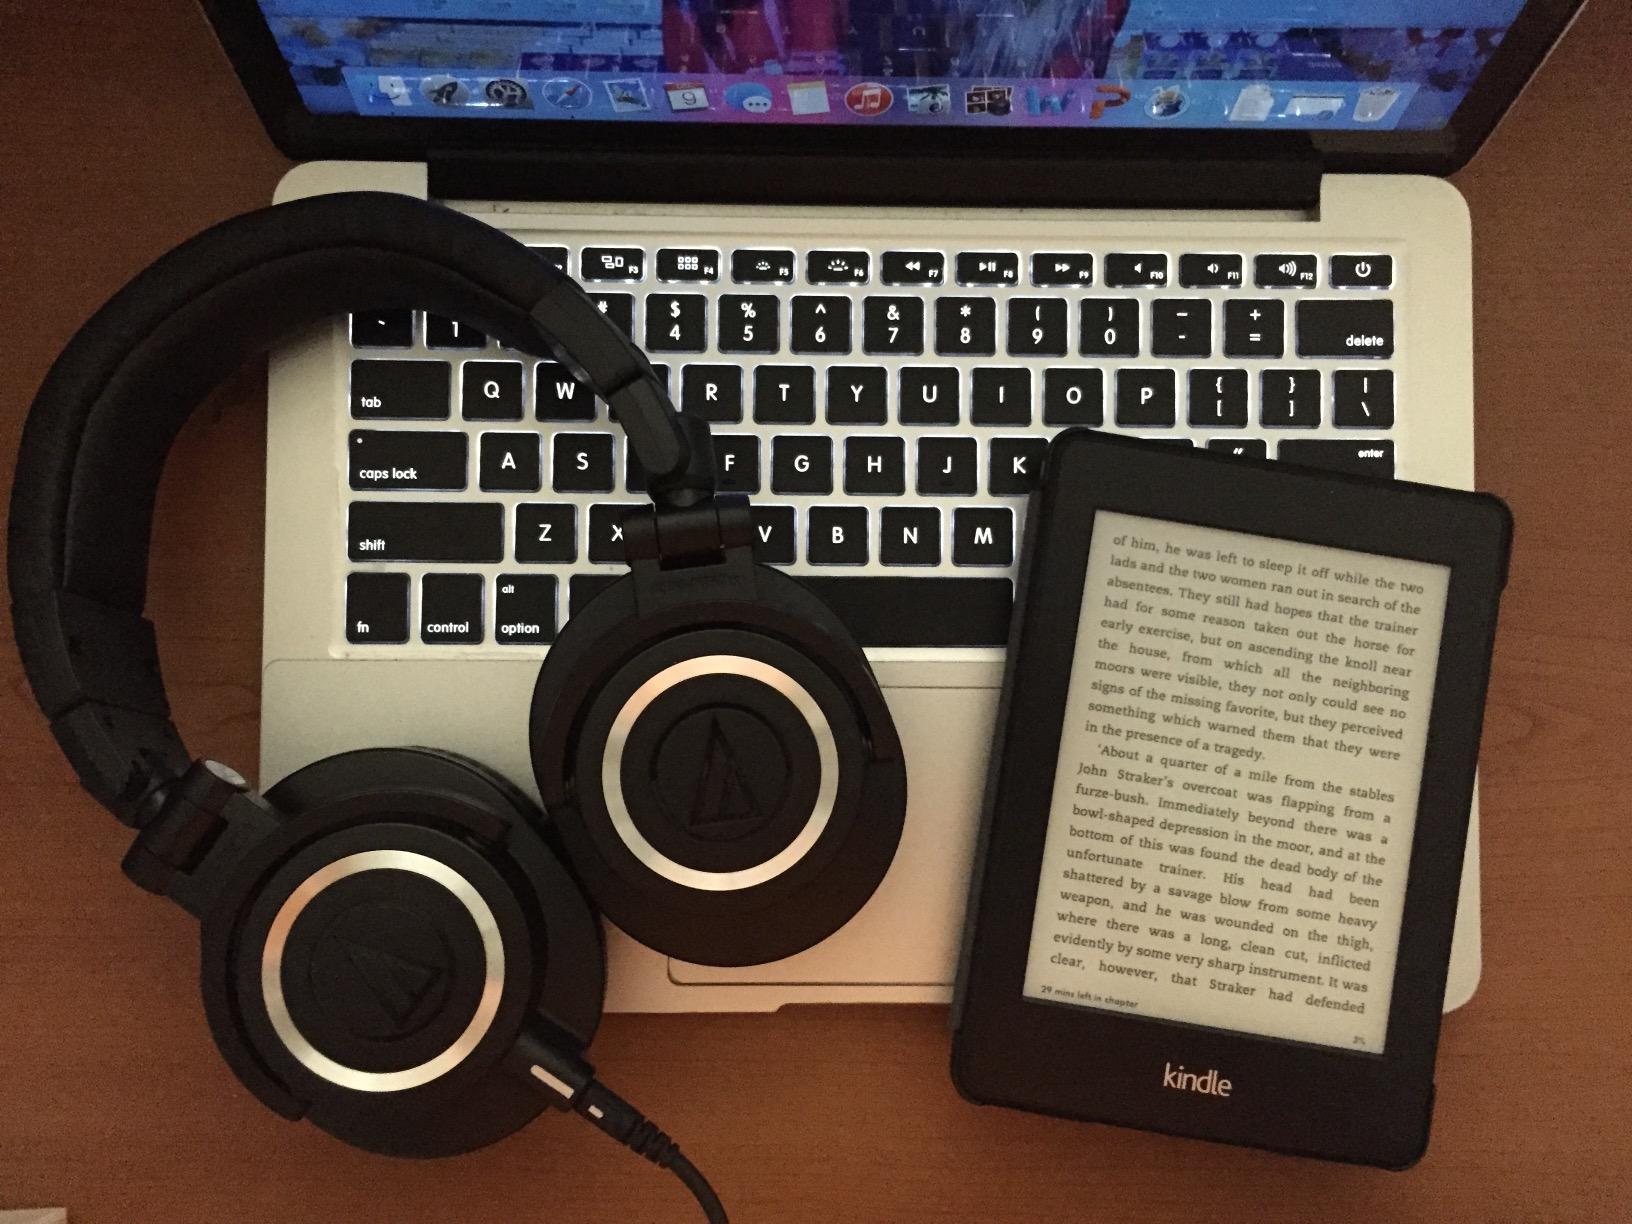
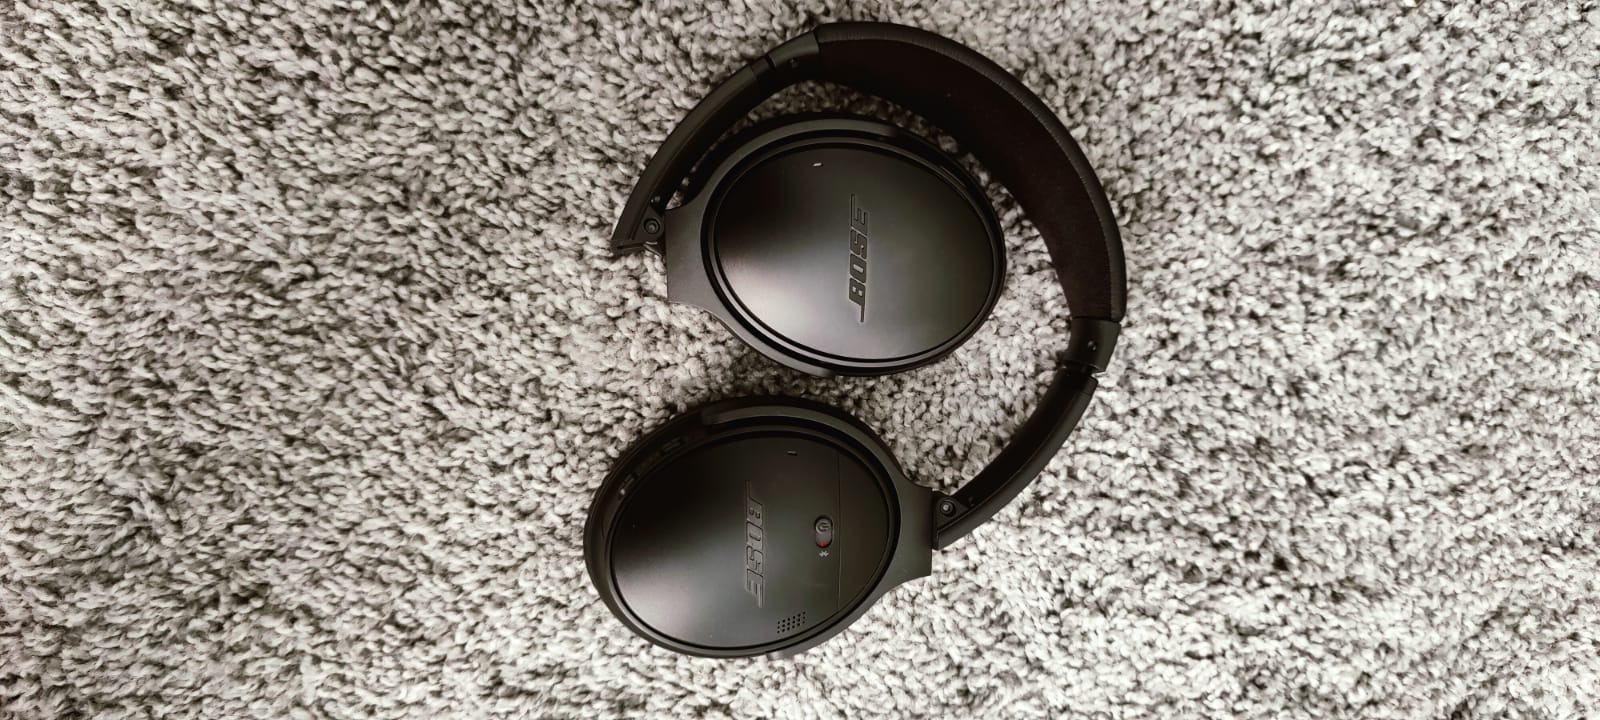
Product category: headphones
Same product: no